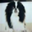
Label: dog